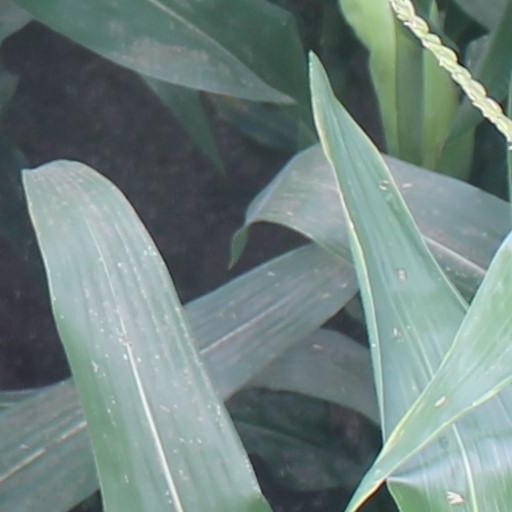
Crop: maize; corn